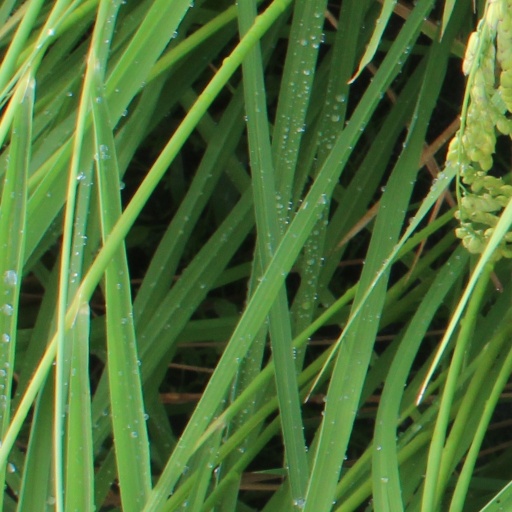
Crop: rice